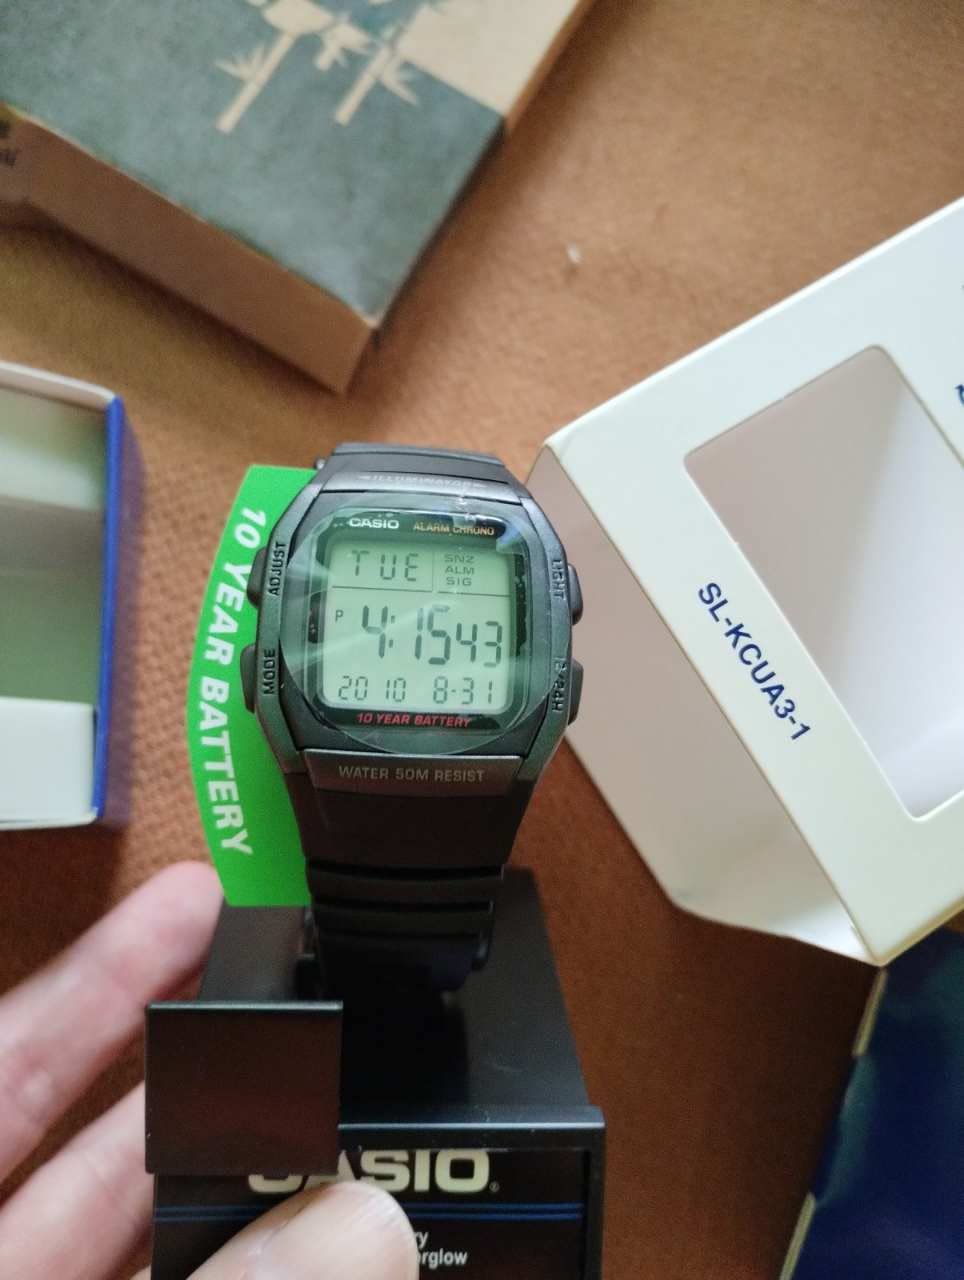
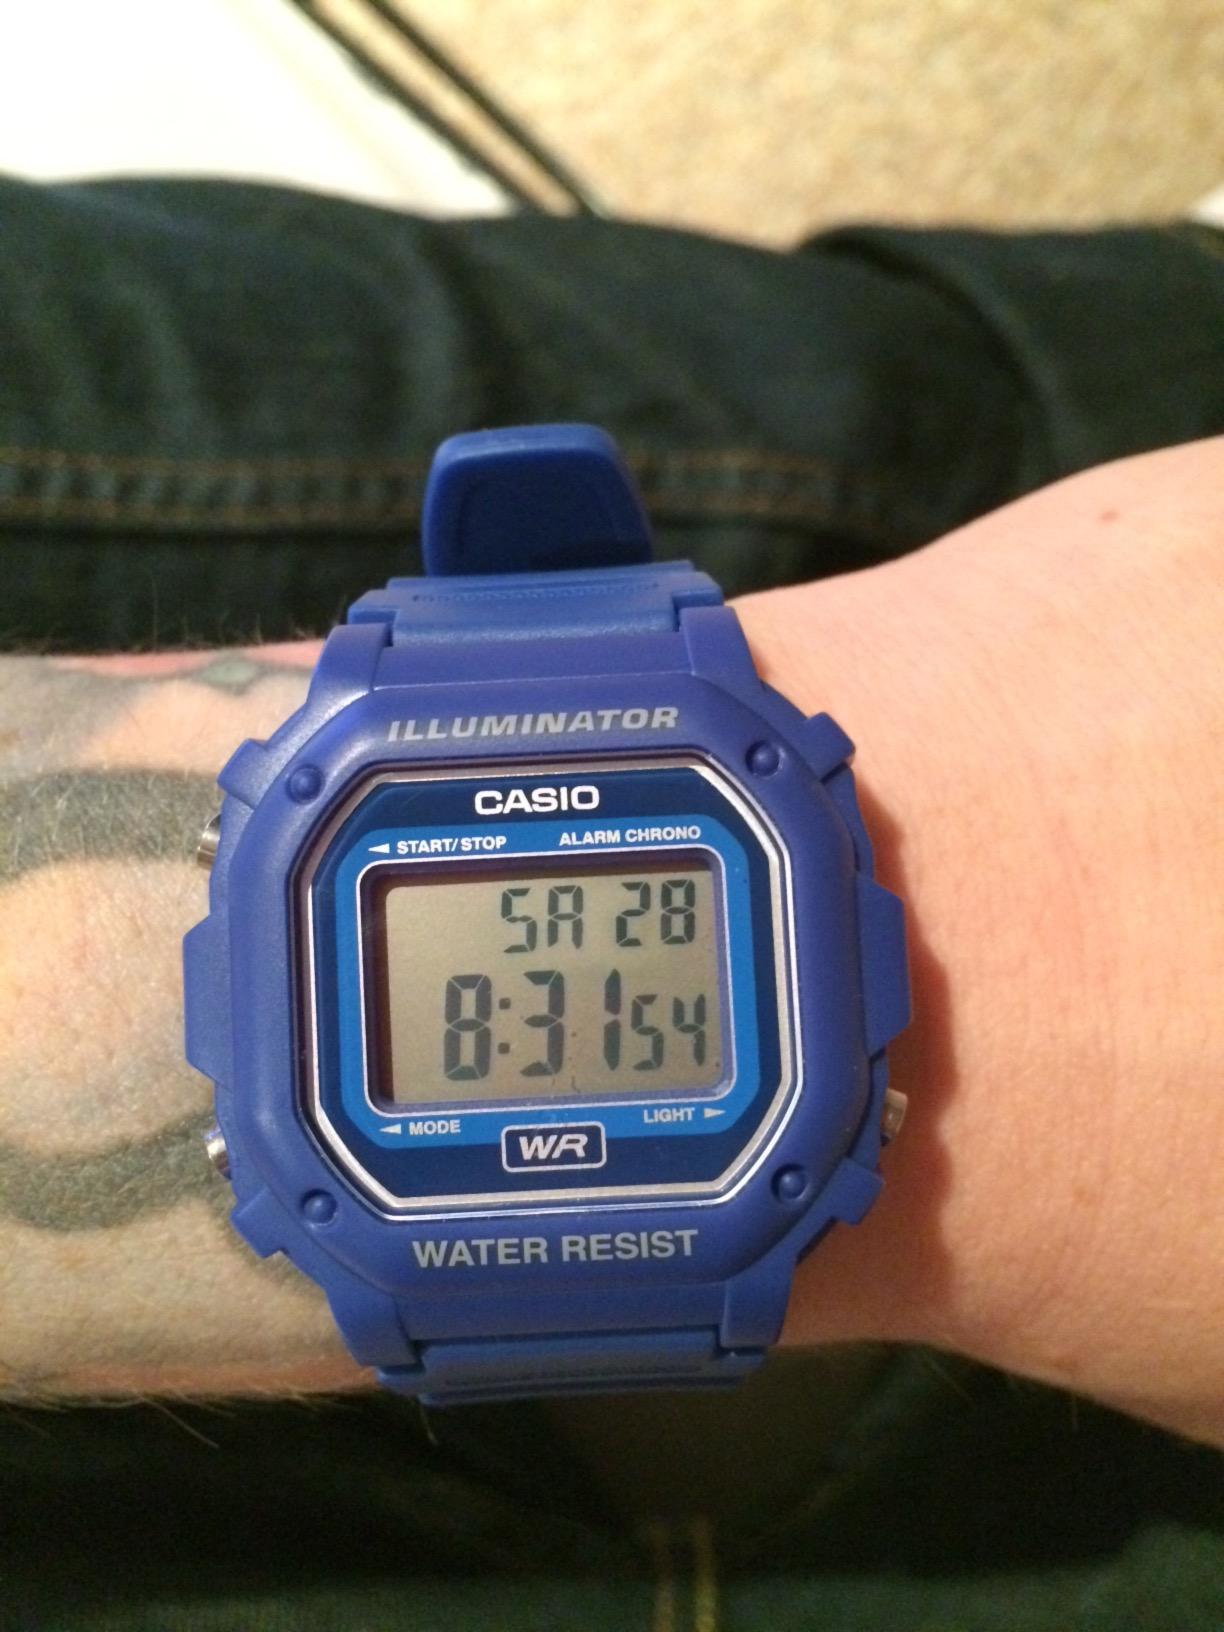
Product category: accessories_watch
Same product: no